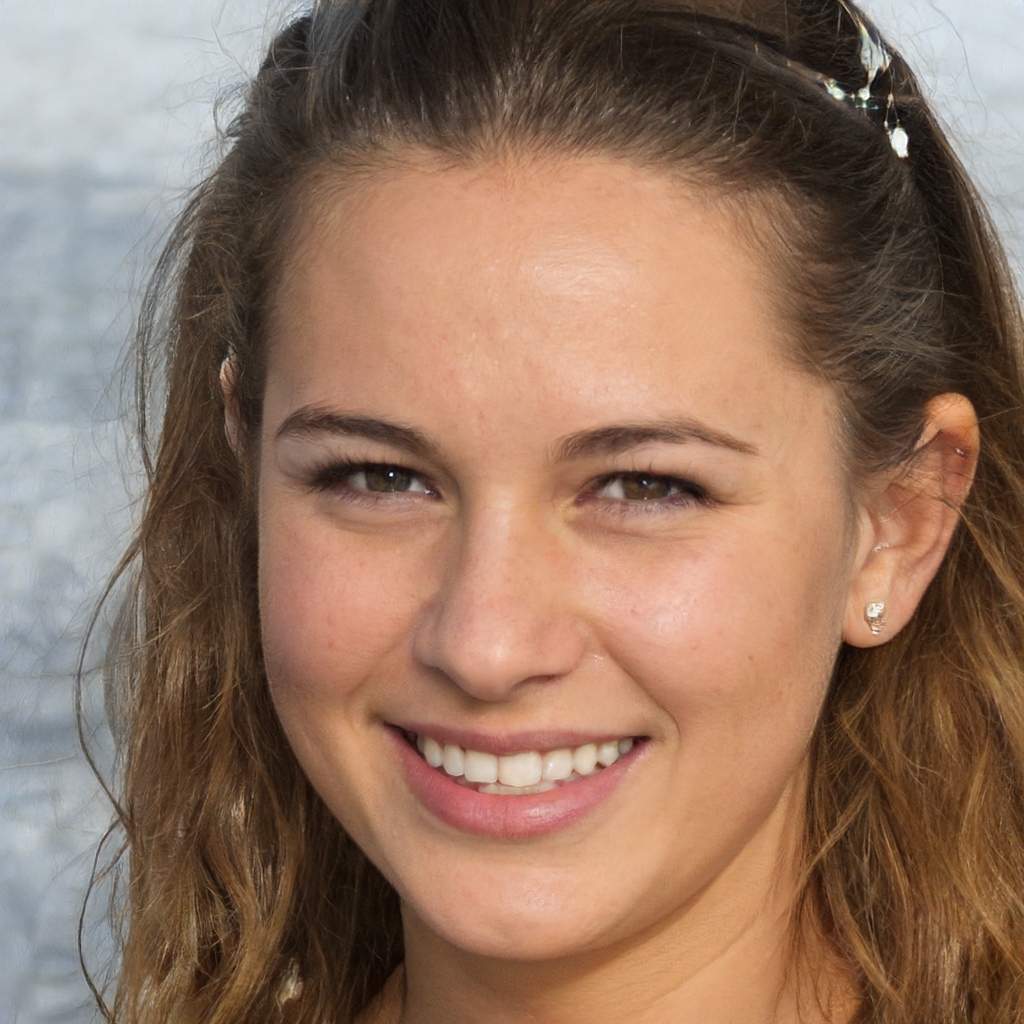
Label: Colored